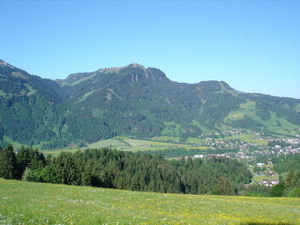
Hahnenkamm
Hahnenkamm ovenfor Kitzbühel
Hahnenkamm er et bjerg der ligger ovenfor Kitzbühel i Kitzbühel Alperne i Østrig, med en højde på 1.712 m.